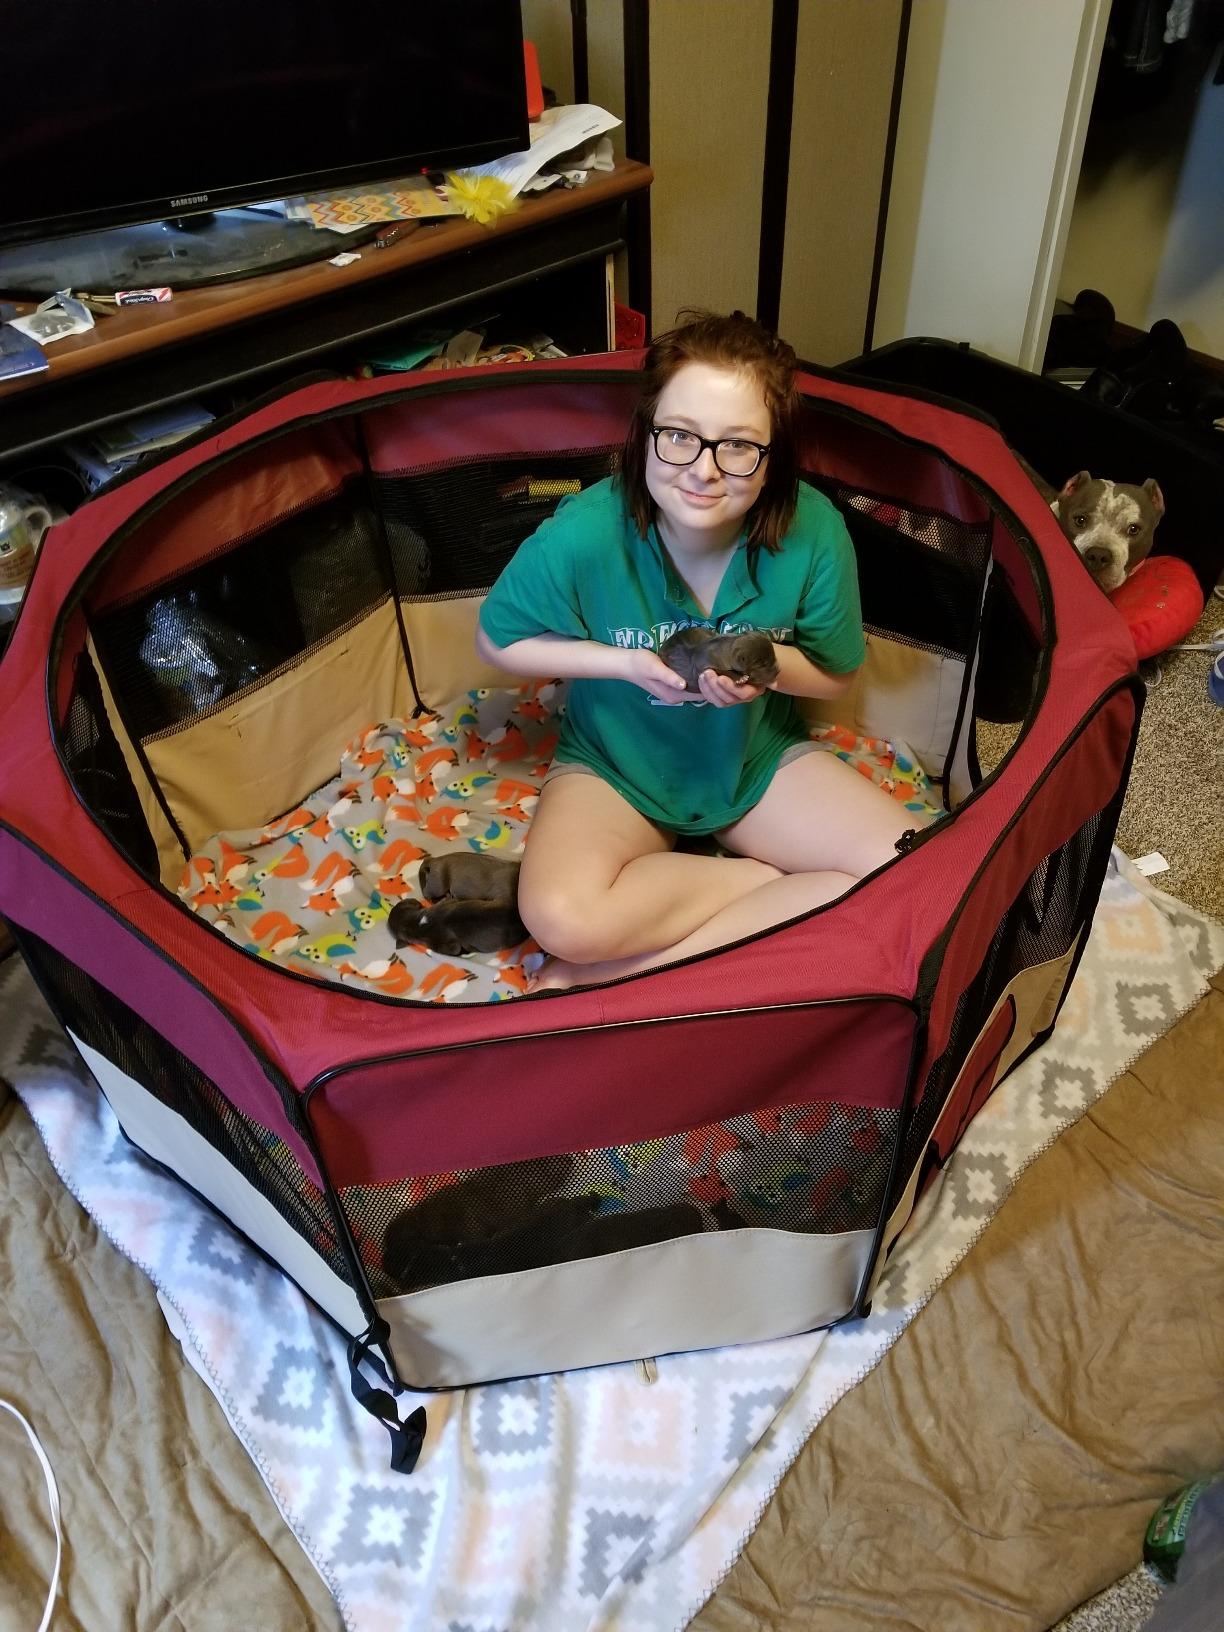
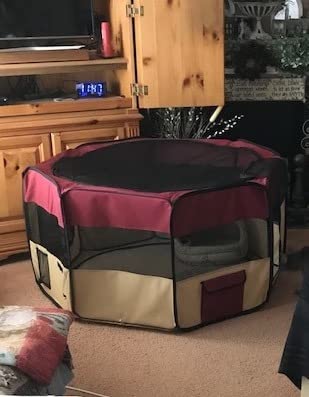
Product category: items_kennel
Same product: yes